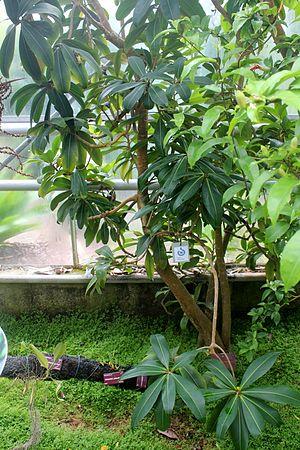
Badula balfouriana est une espèce d'arbrisseau du genre Badula, endémique de Rodrigues, la plus petite île des Mascareignes.
Cet article présente une liste des espèces végétales endémiques de Rodrigues, dont les noms scientifiques sont classés selon l'ordre alphabétique.